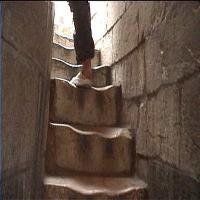
Weather: cloudy or overcast